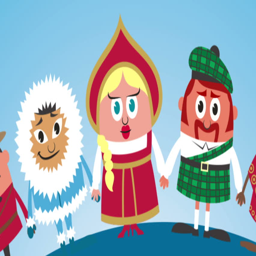
unity : people in national costumes from around the world holding hands as symbol of unity